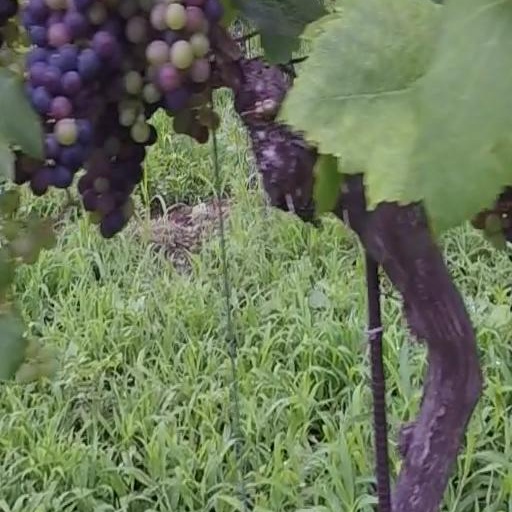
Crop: grape